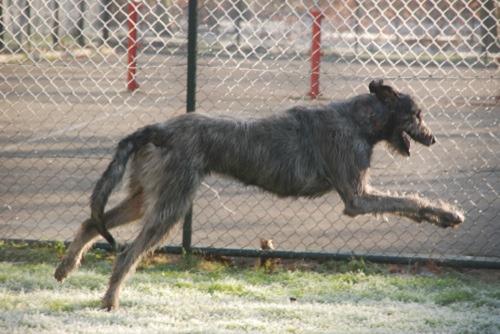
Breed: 224-n000039-Irish_wolfhound